Kadnikov

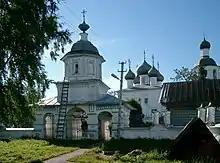
Ilyinsky Pogost

A historical interest attaches to Ilyinsky "pogost", comprising a 17th-century five-domed church, a belfry, and a fenced burial ground. This complex is located several miles away from the town and is designated as a cultural heritage monuments of federal significance. The center of Kadnikov preserved a collection of historical buildings, thirty-five of which are designated as cultural and historical heritage of local significance.